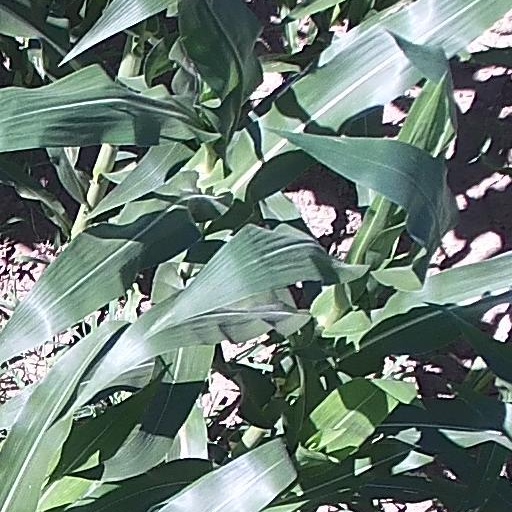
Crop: maize; corn